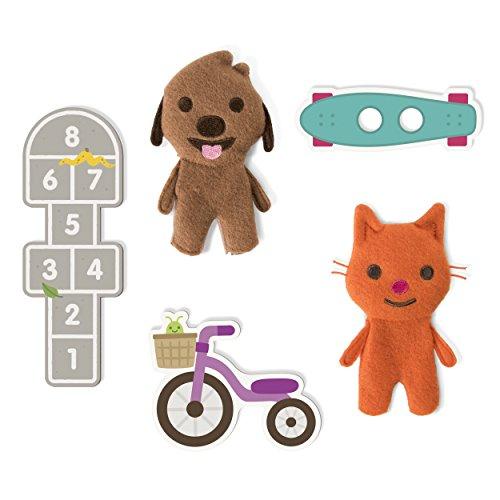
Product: Sago Mini - Walk &-Play Finger Puppets for Ages 3 and Up
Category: Toys & Games | Toy Figures & Playsets | Playsets & Vehicles | Playsets
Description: Sago Mini walk-and-play finger puppets are for kids aged 3+.
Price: $8.73
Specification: ProductDimensions:9x1x9inches|ItemWeight:3.2ounces|ShippingWeight:3.2ounces(Viewshippingratesandpolicies)|ASIN:B07B94QJN5|Itemmodelnumber:6038499|Manufacturerrecommendedage:36months-6years